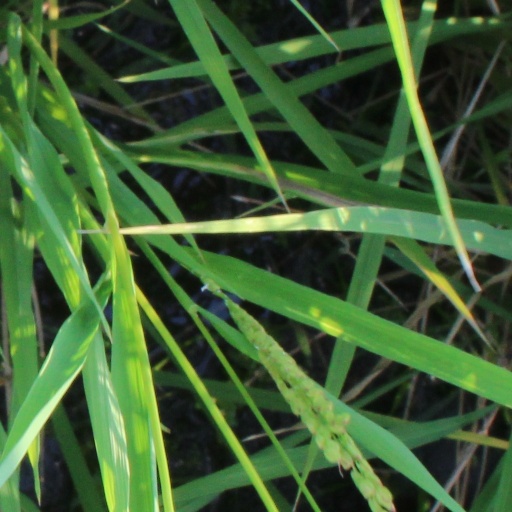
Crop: rice